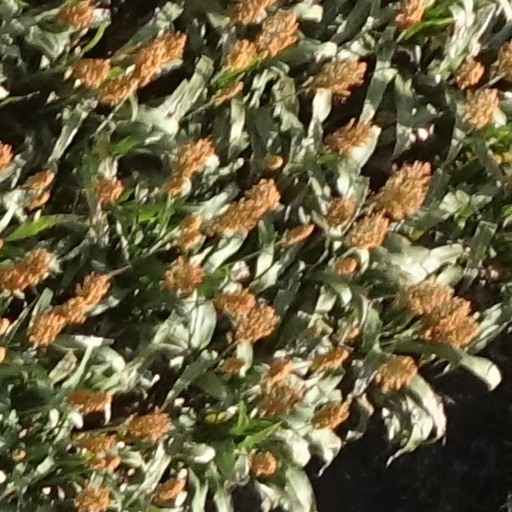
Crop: sorghum